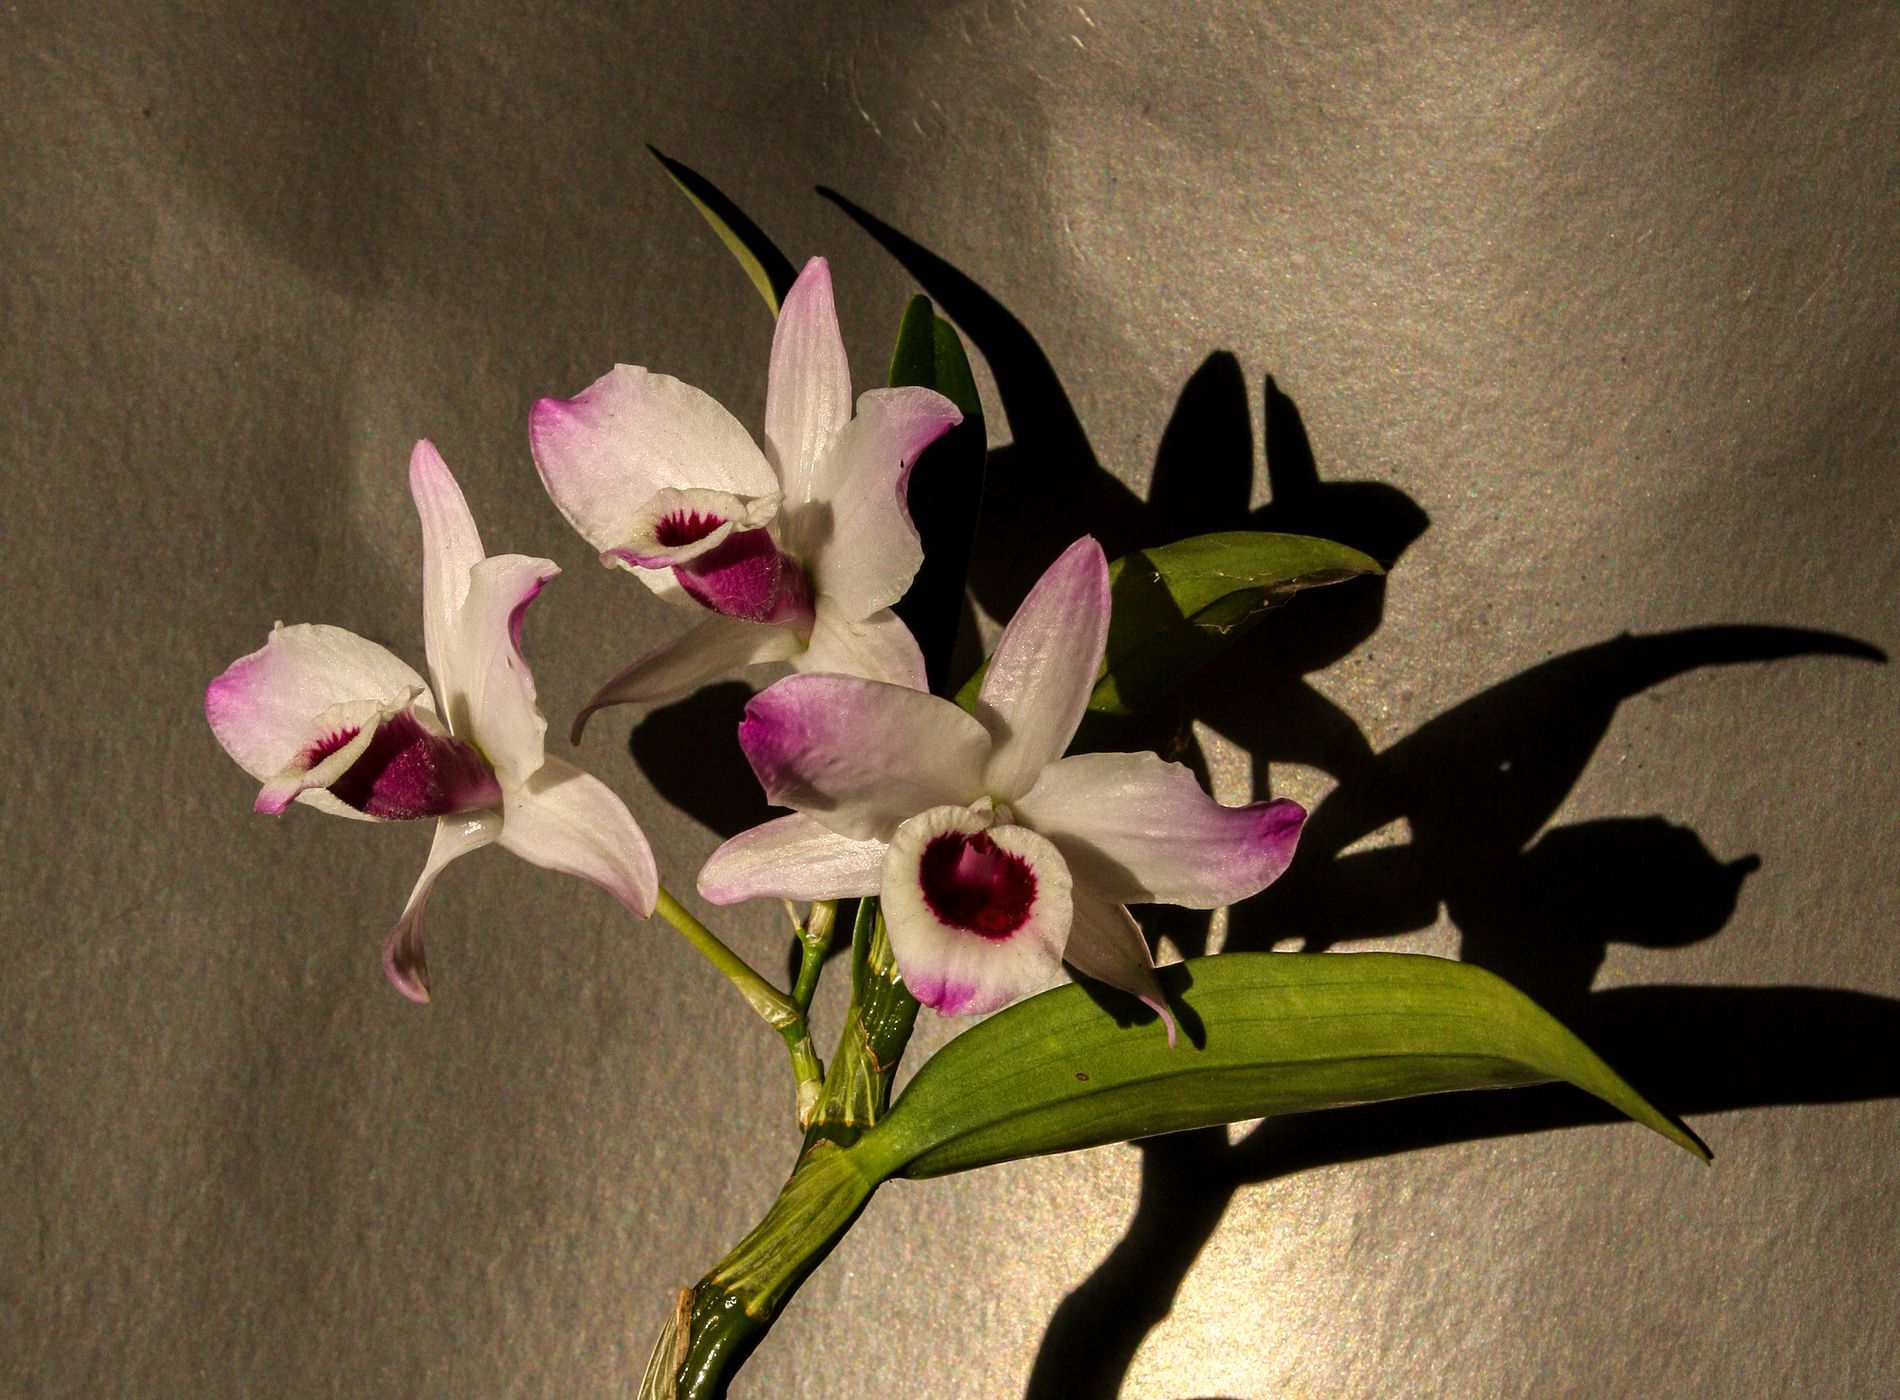
Flower arrangement of orchids.
Flower arrangement consists of three orchids on a single green stem.
Each flower with purple-pink edges and its shadow on a light gray background.
Shot from a side angle, this photograph captures orchids in special lighting.
The color palette combines white, purple, green, and a gray background.
This image was taken in what looked like a studio for the ads or selling.
Labels: Flower, Plant, Orchid, Petal, Geranium, Acanthaceae, Flower Arrangement, Gladiolus, Graybackground, Gray background, Orchids
Camera: Canon Canon EOS 40D
Lens: EF28-135mm f/3.5-5.6 IS USM, Canon EF 28-135mm f/3.5-5.6 IS
Aperture: F11
Exposure: 1/400 sec
ISO: 400
Focal length: 60.0 mm